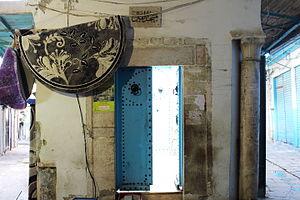
Mesjed El Fell This is a photo of the protected monument identified by the ID 11-141 in Tunisia.
Cette liste des monuments classés du gouvernorat de Tunis est une liste des monuments historiques et archéologiques protégés et classés du gouvernorat de Tunis établie par l'Institut national du patrimoine de Tunisie.
La mosquée El Fell ou mosquée de la Chance, est une mosquée tunisienne située dans le quartier El Azzafine, au centre de la médina de Tunis, ainsi qu'un monument classé depuis le 19 octobre 1992.